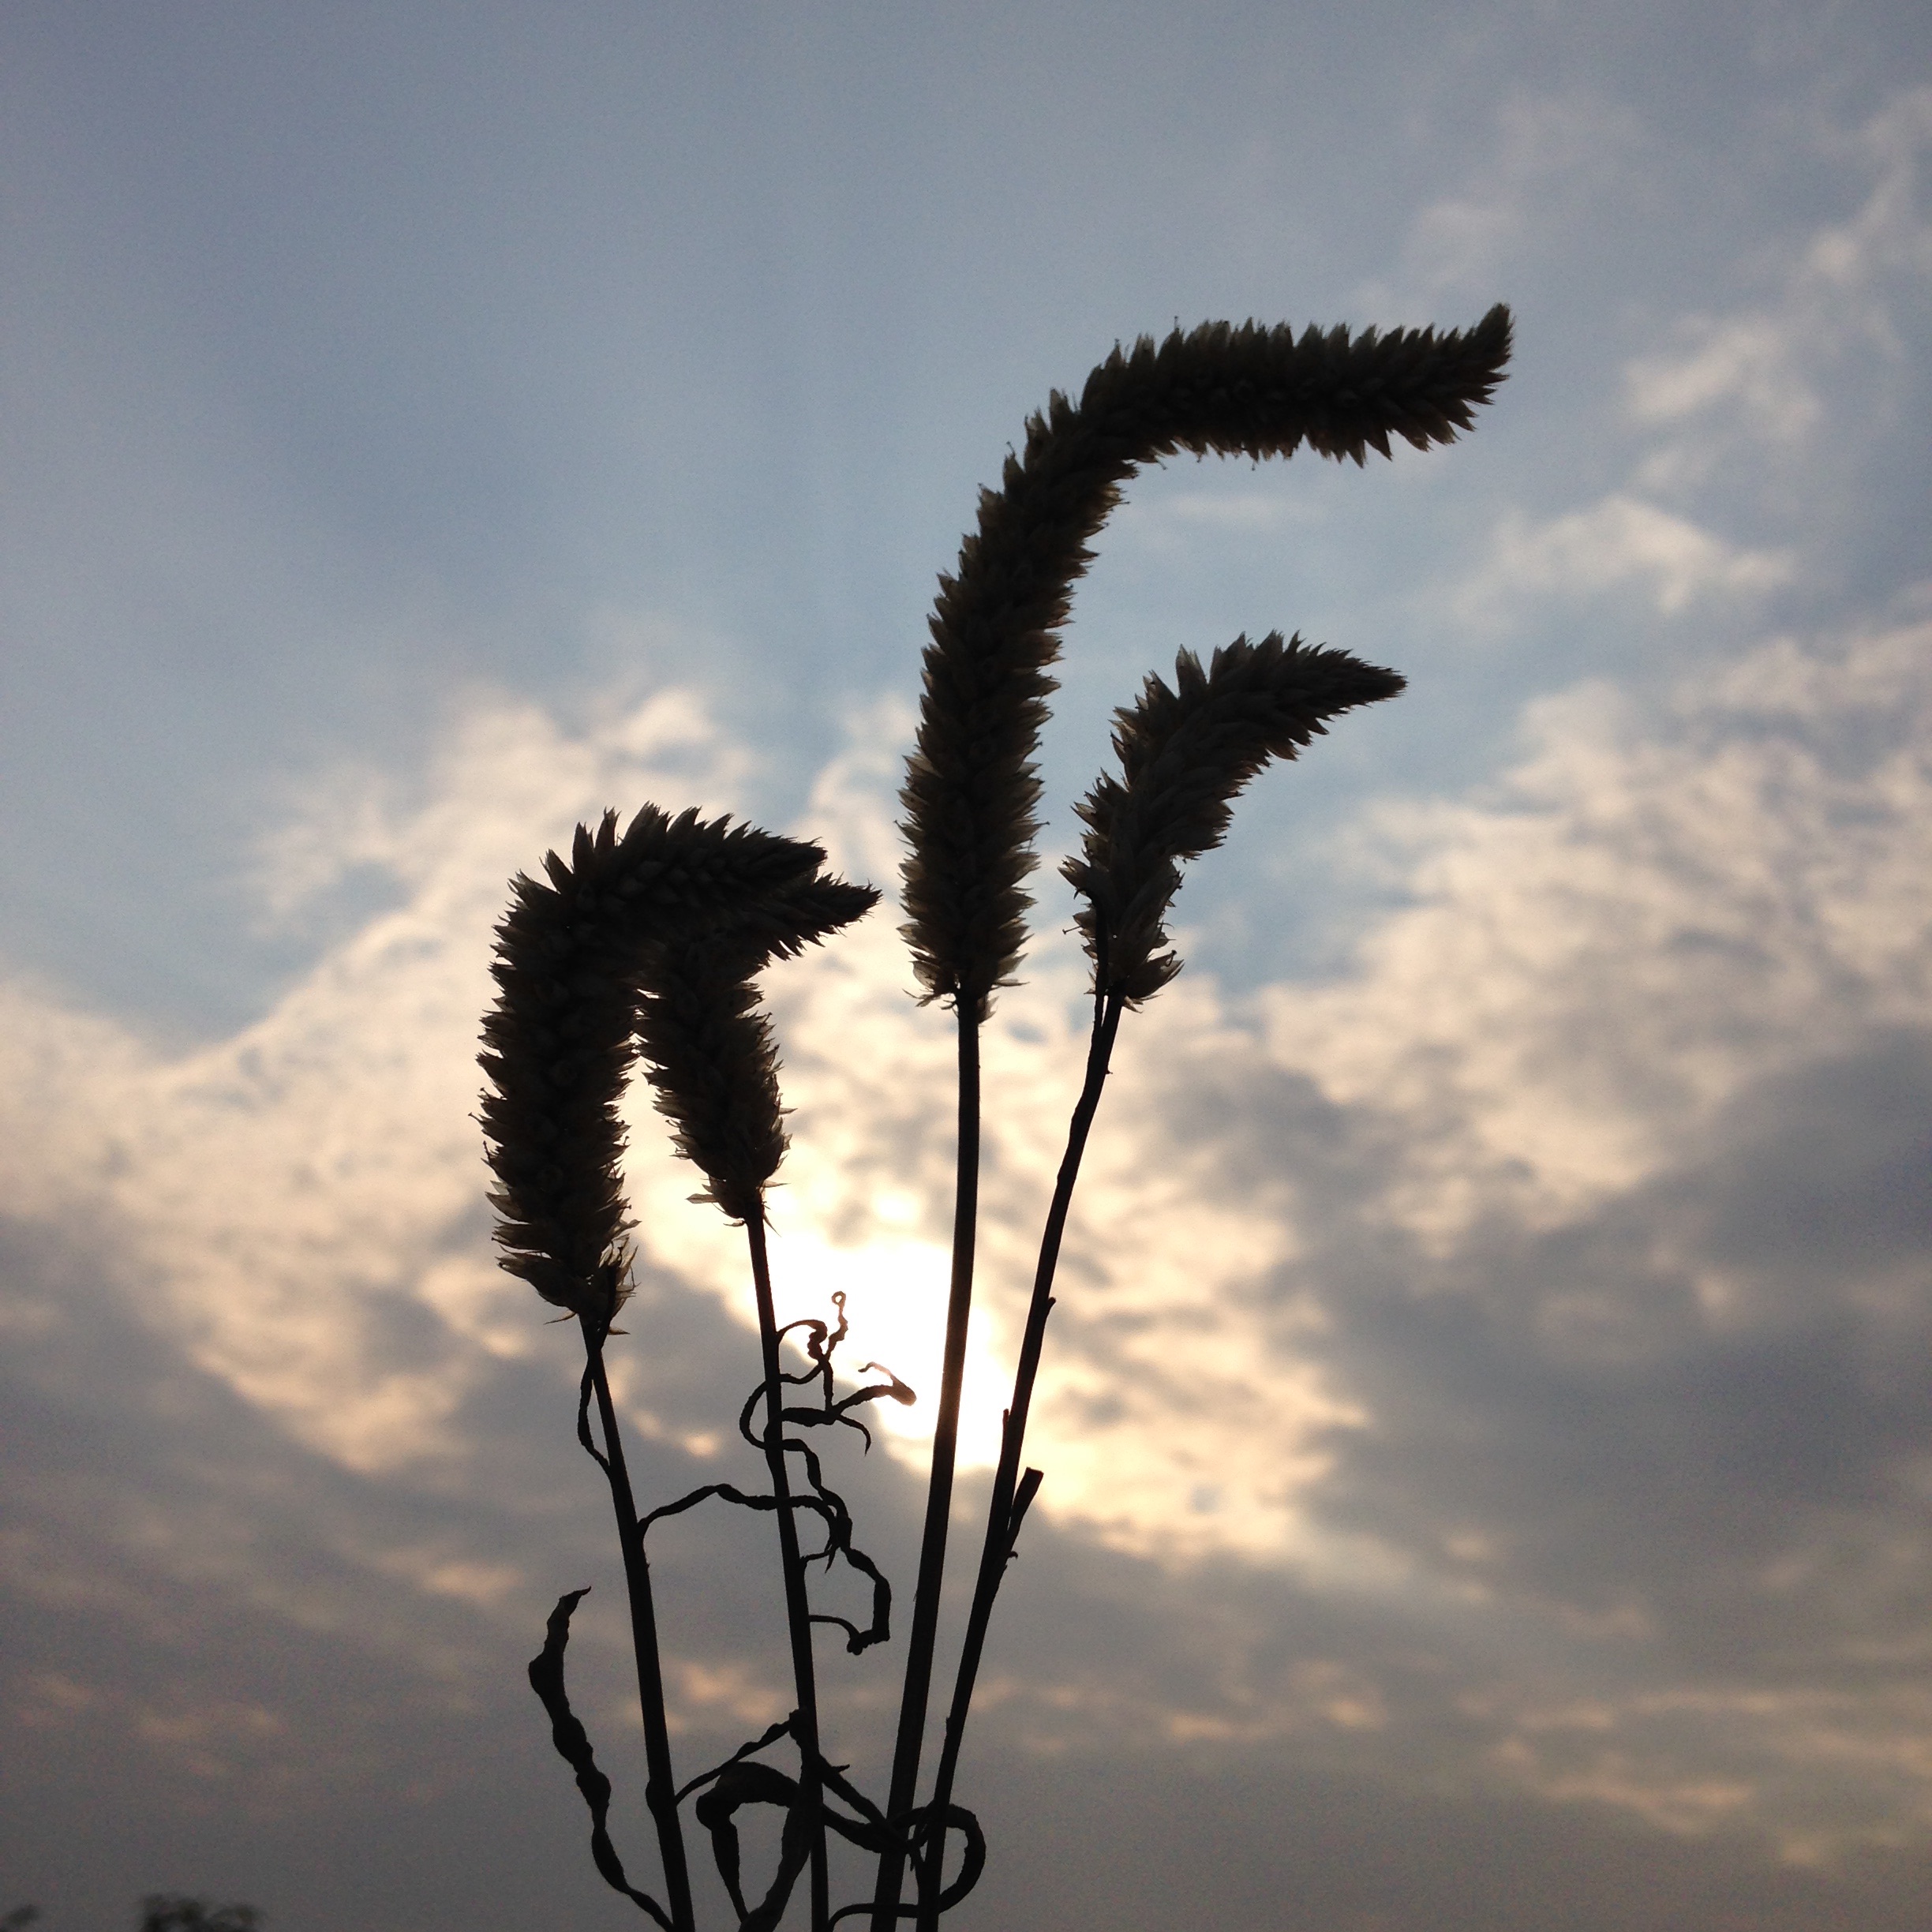
tree, nature, grass, branch, silhouette, cloud, plant, sky, sunset, sunlight, leaf, flower, wind, dusk, reflection, macro photography, meteorological phenomenon, grass family, atmosphere of earth, woody plant, arecales